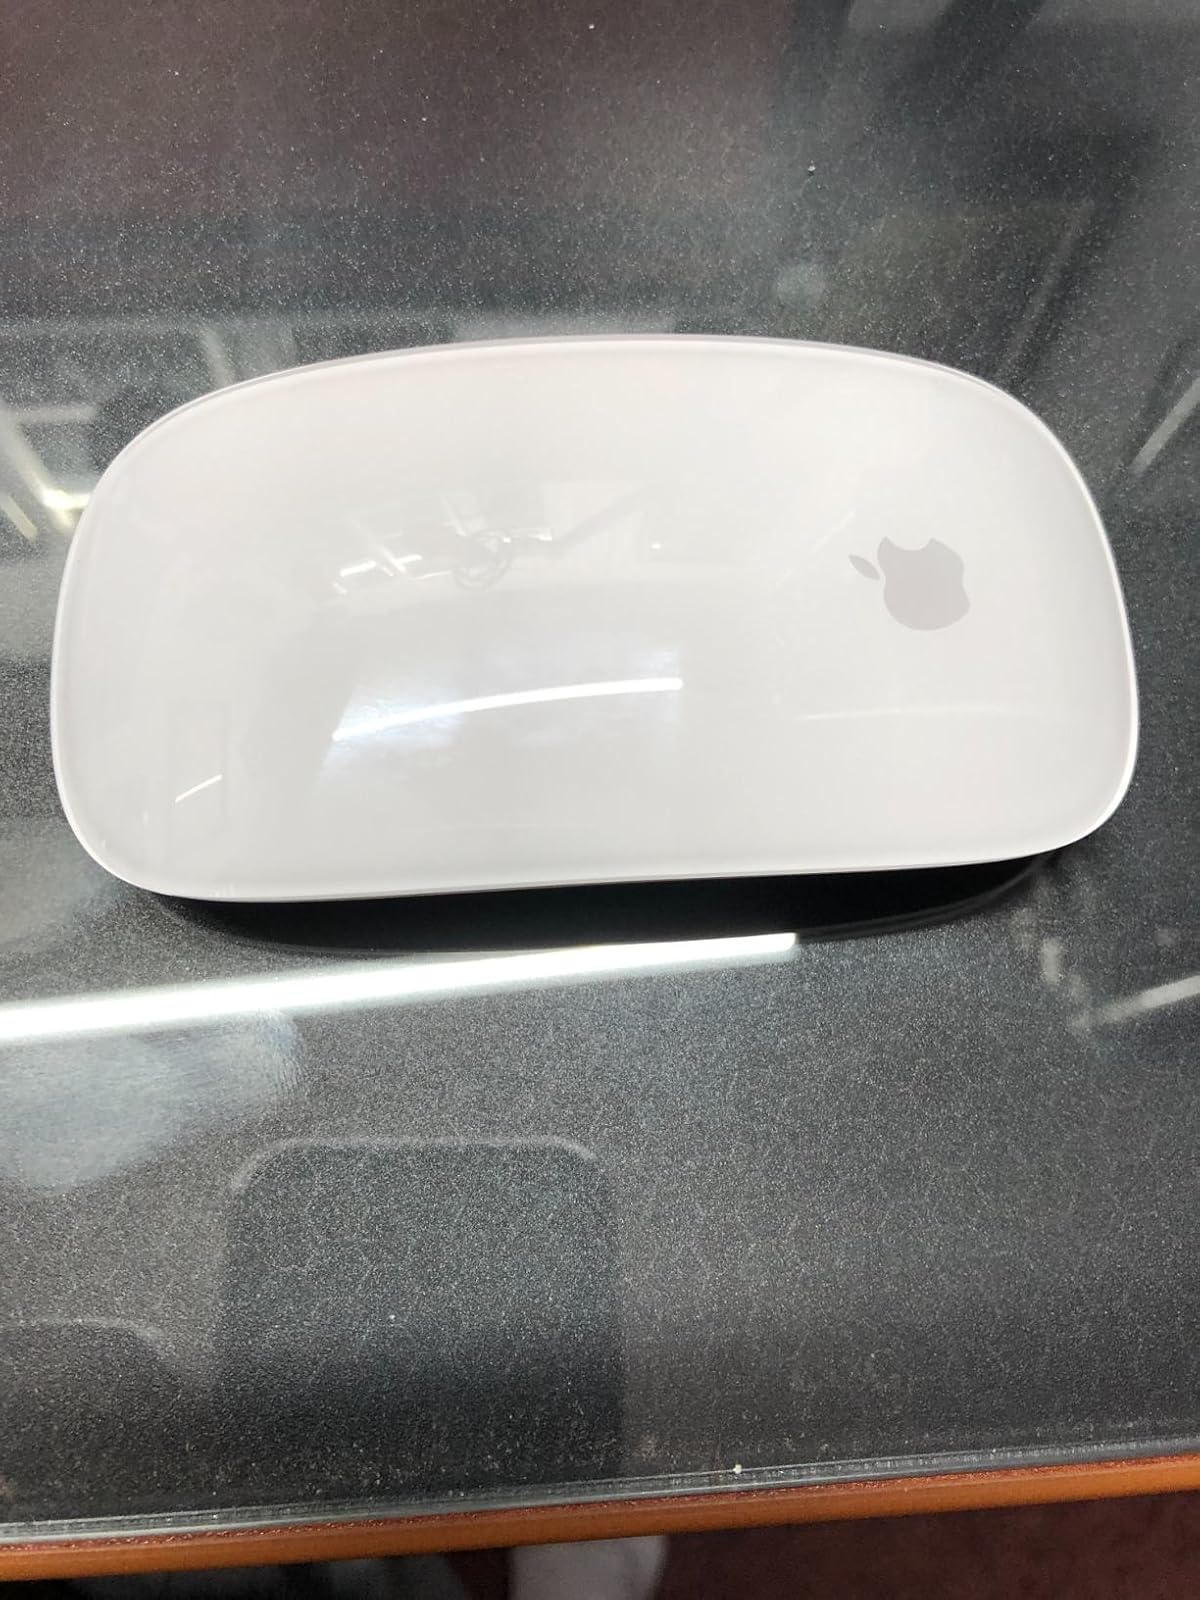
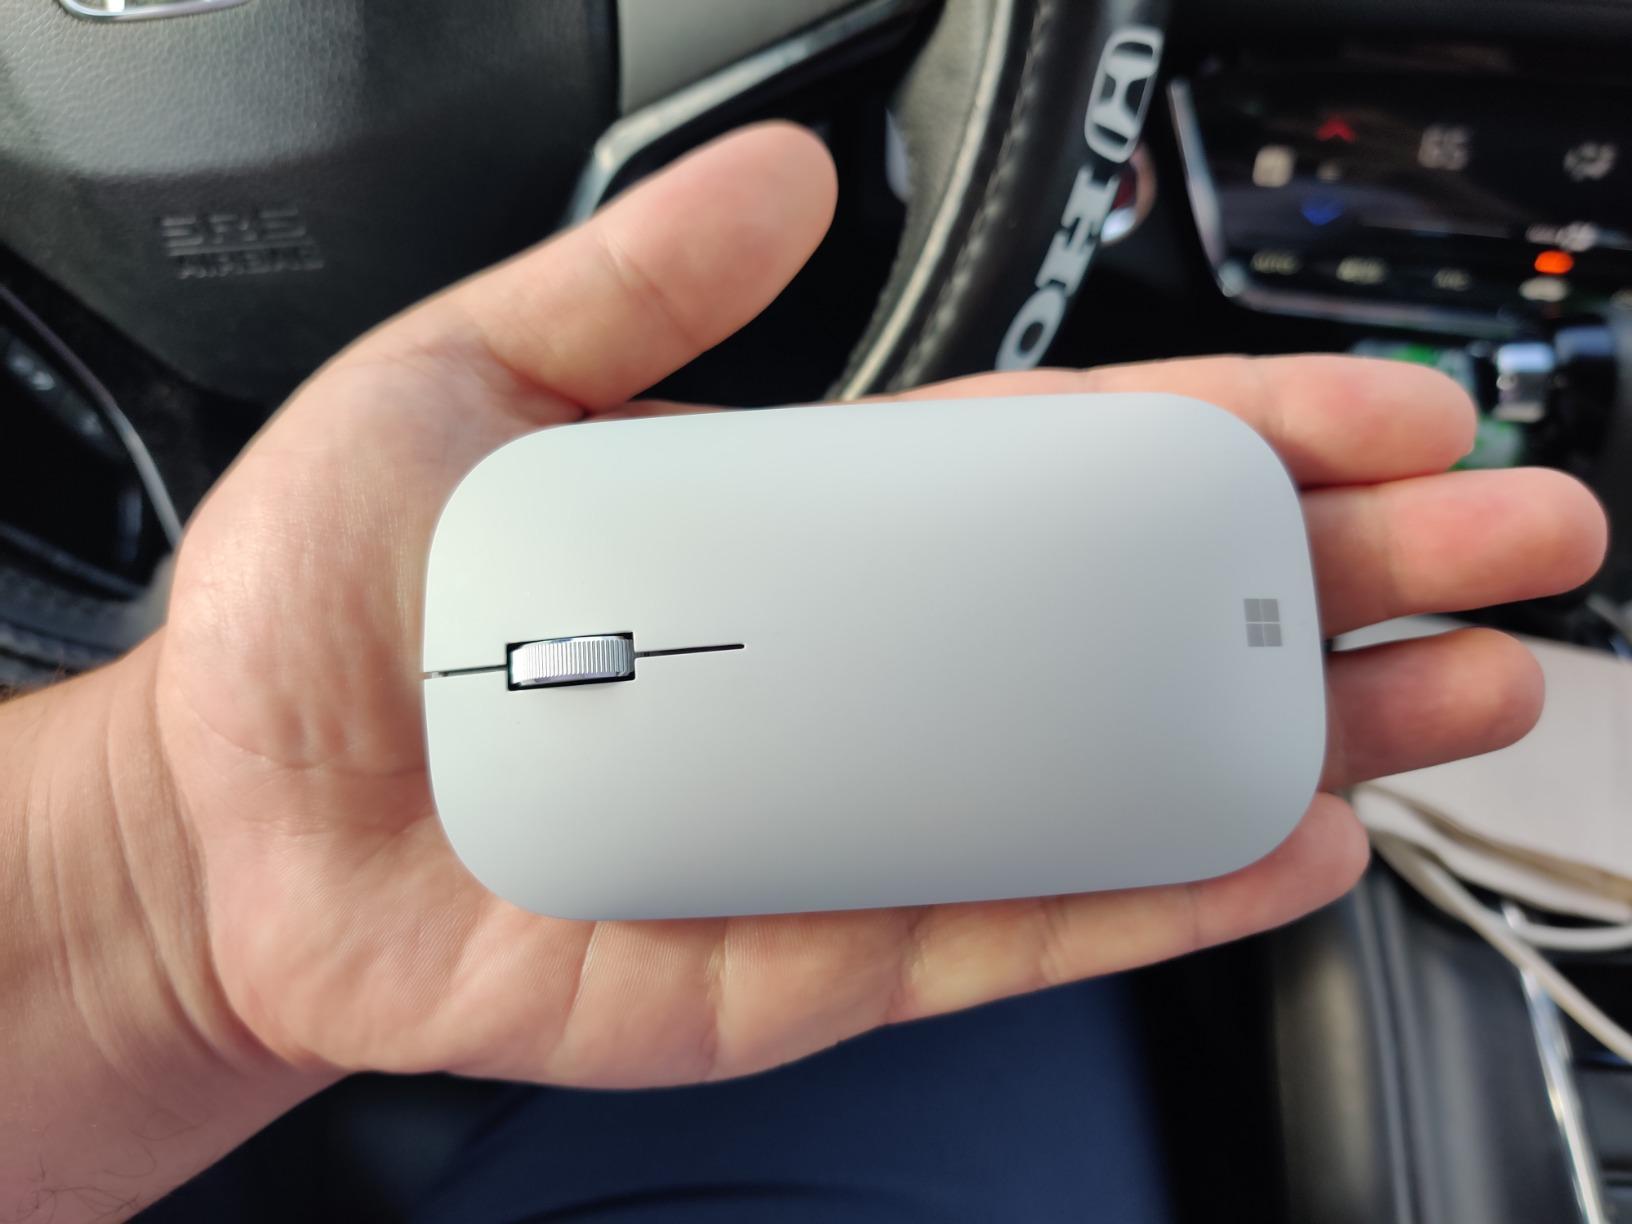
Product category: mouse
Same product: no